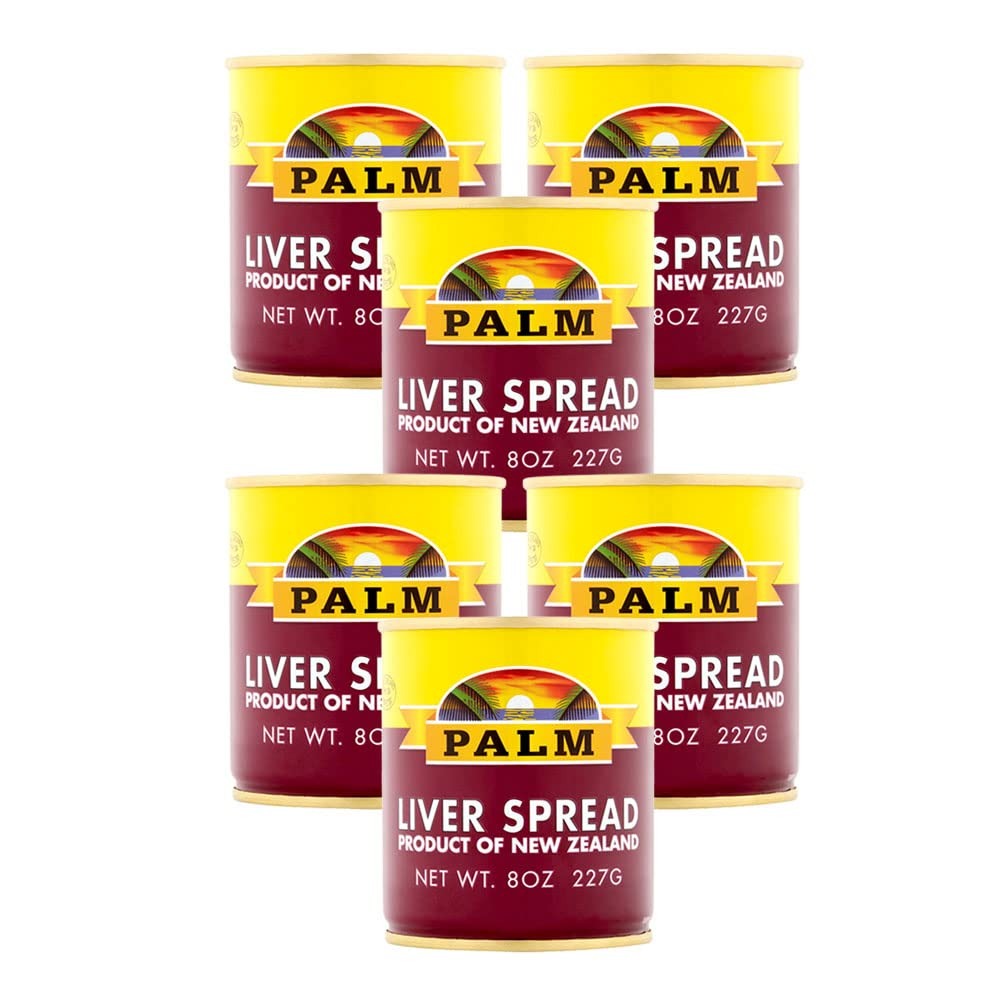
Item Name: Palm Liver Spread 8oz Pack of 6
Bullet Point: liver Spread
Product Description: LIVER SPREAD
Value: 48.0
Unit: Fl Oz

Price: 11.1